B Line (Los Angeles Metro)

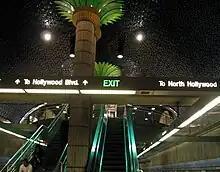

The groundbreaking for the first segment of the subway was held on September 29, 1986, on the site of the future Civic Center/Grand Park station. Today's B Line was built in four "minimum operating segments:"